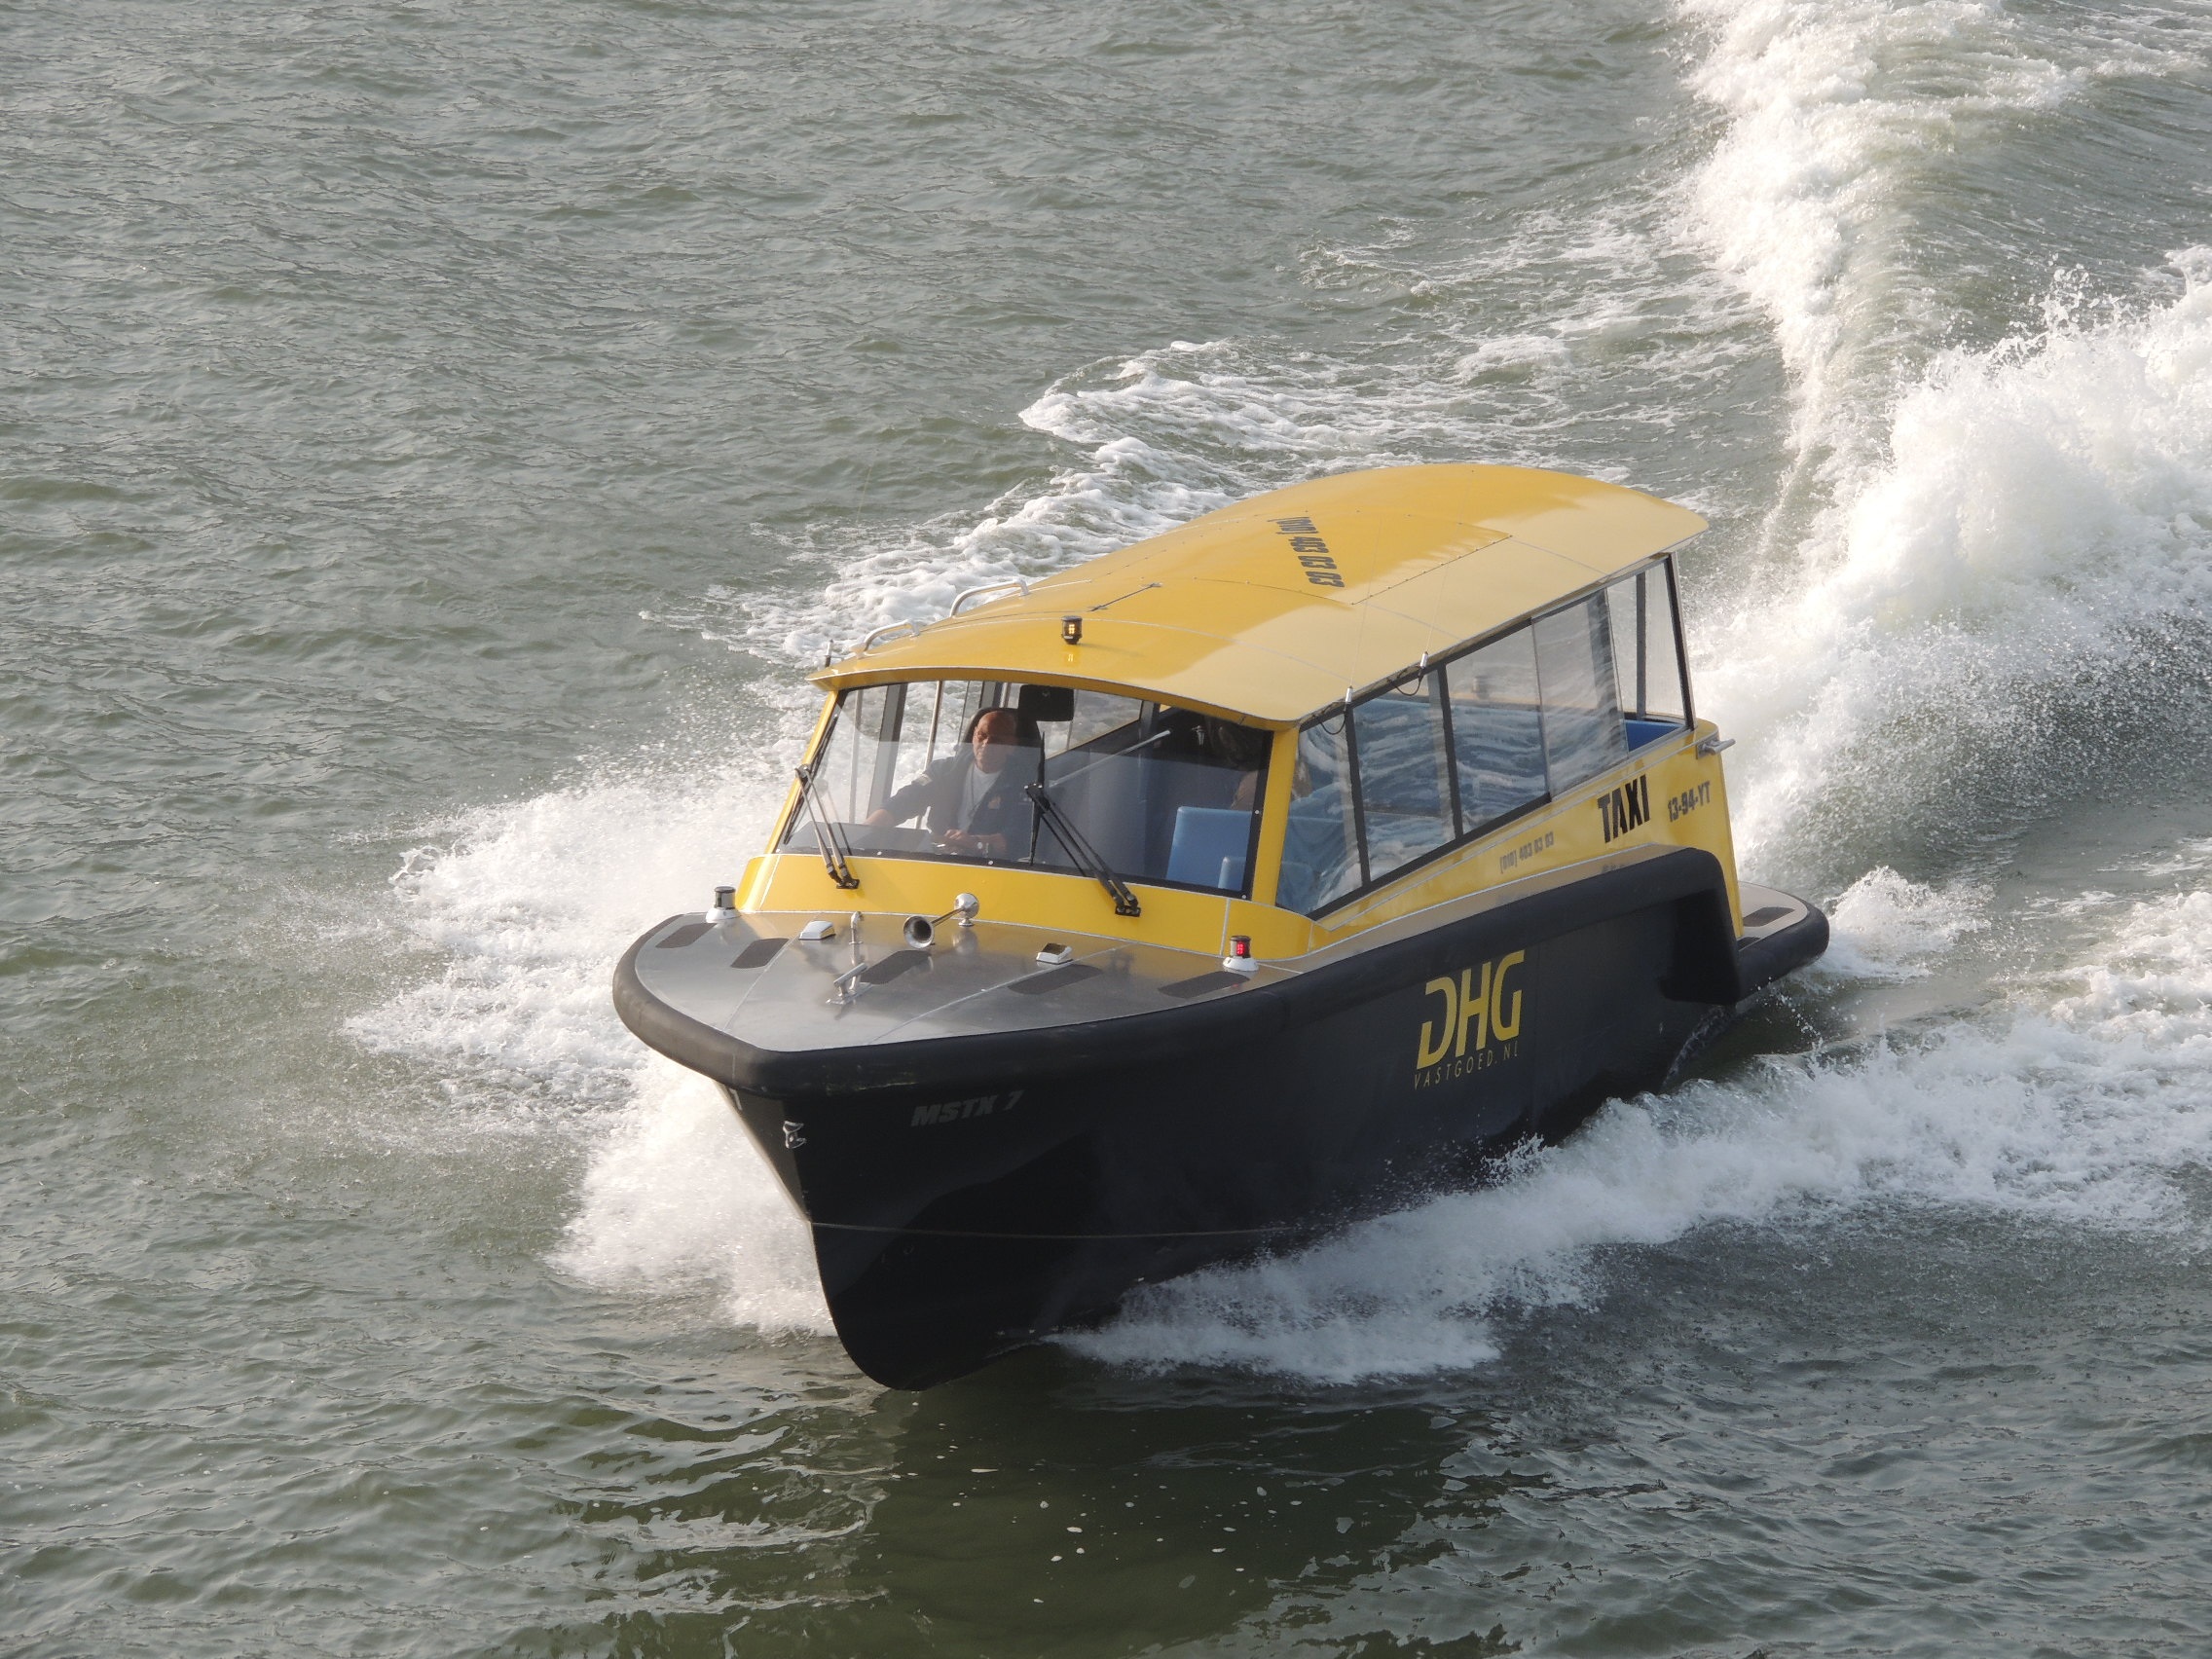
sea, boat, taxi, vehicle, motorboat, ferry, rotterdam, boating, watercraft, ecosystem, pilot boat, skiff, inflatable boat, patrol boat, rigid hulled inflatable boat